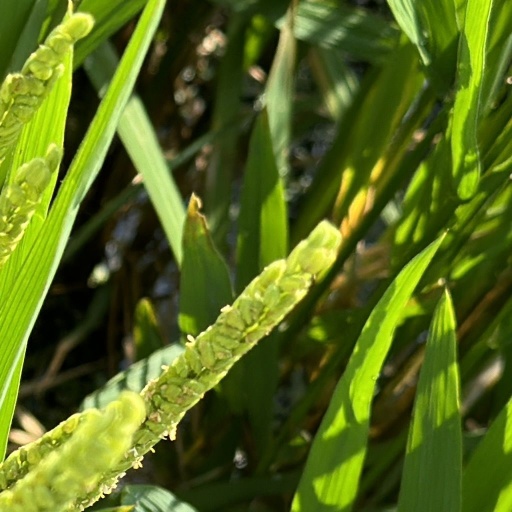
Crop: rice